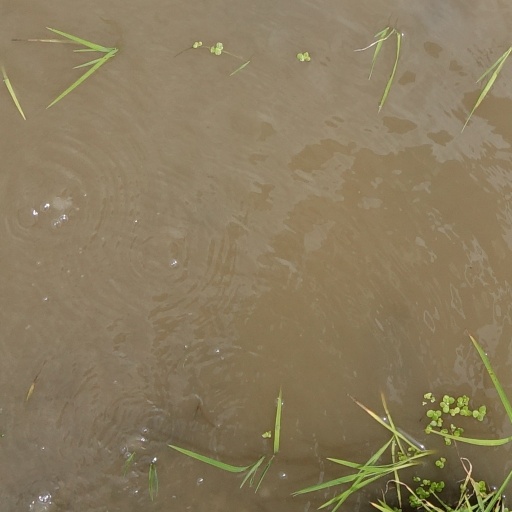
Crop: rice